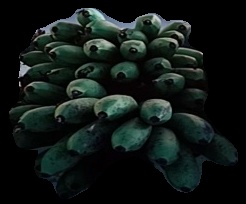
Variety: rasbale
Grade: grade2